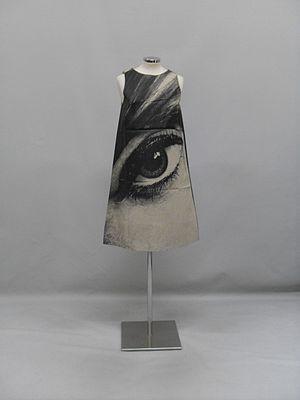
Le Youthquake était un mouvement culturel des années 1960. Le terme a été inventé par la rédactrice en chef du magazine Vogue, Diana Vreeland, en 1965. Youthquake impliquait la musique, la culture pop et changeait le paysage de l'industrie de la mode. Le mouvement se caractérise par le fait que la culture des jeunes est une source d’inspiration et qu’elle domine les maisons de couture anglaises et parisiennes.